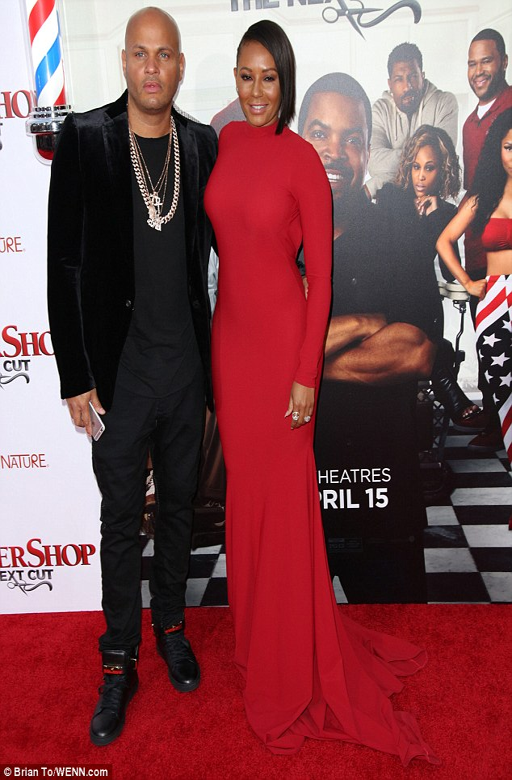
date night : the singer posed on the red carpet with her husband , who dressed in all black with layers of necklaces